Charles Thellusson

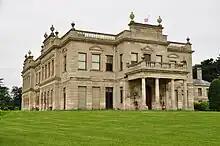
Brodsworth Hall

Like his brothers, Charles Thellusson joined his fathers London based merchant bank ″Peter Thellusson & Co.″ as a Partner and was a signatory to the London Merchants' Declaration of Loyalty to Pitt's government on 2 December 1795.